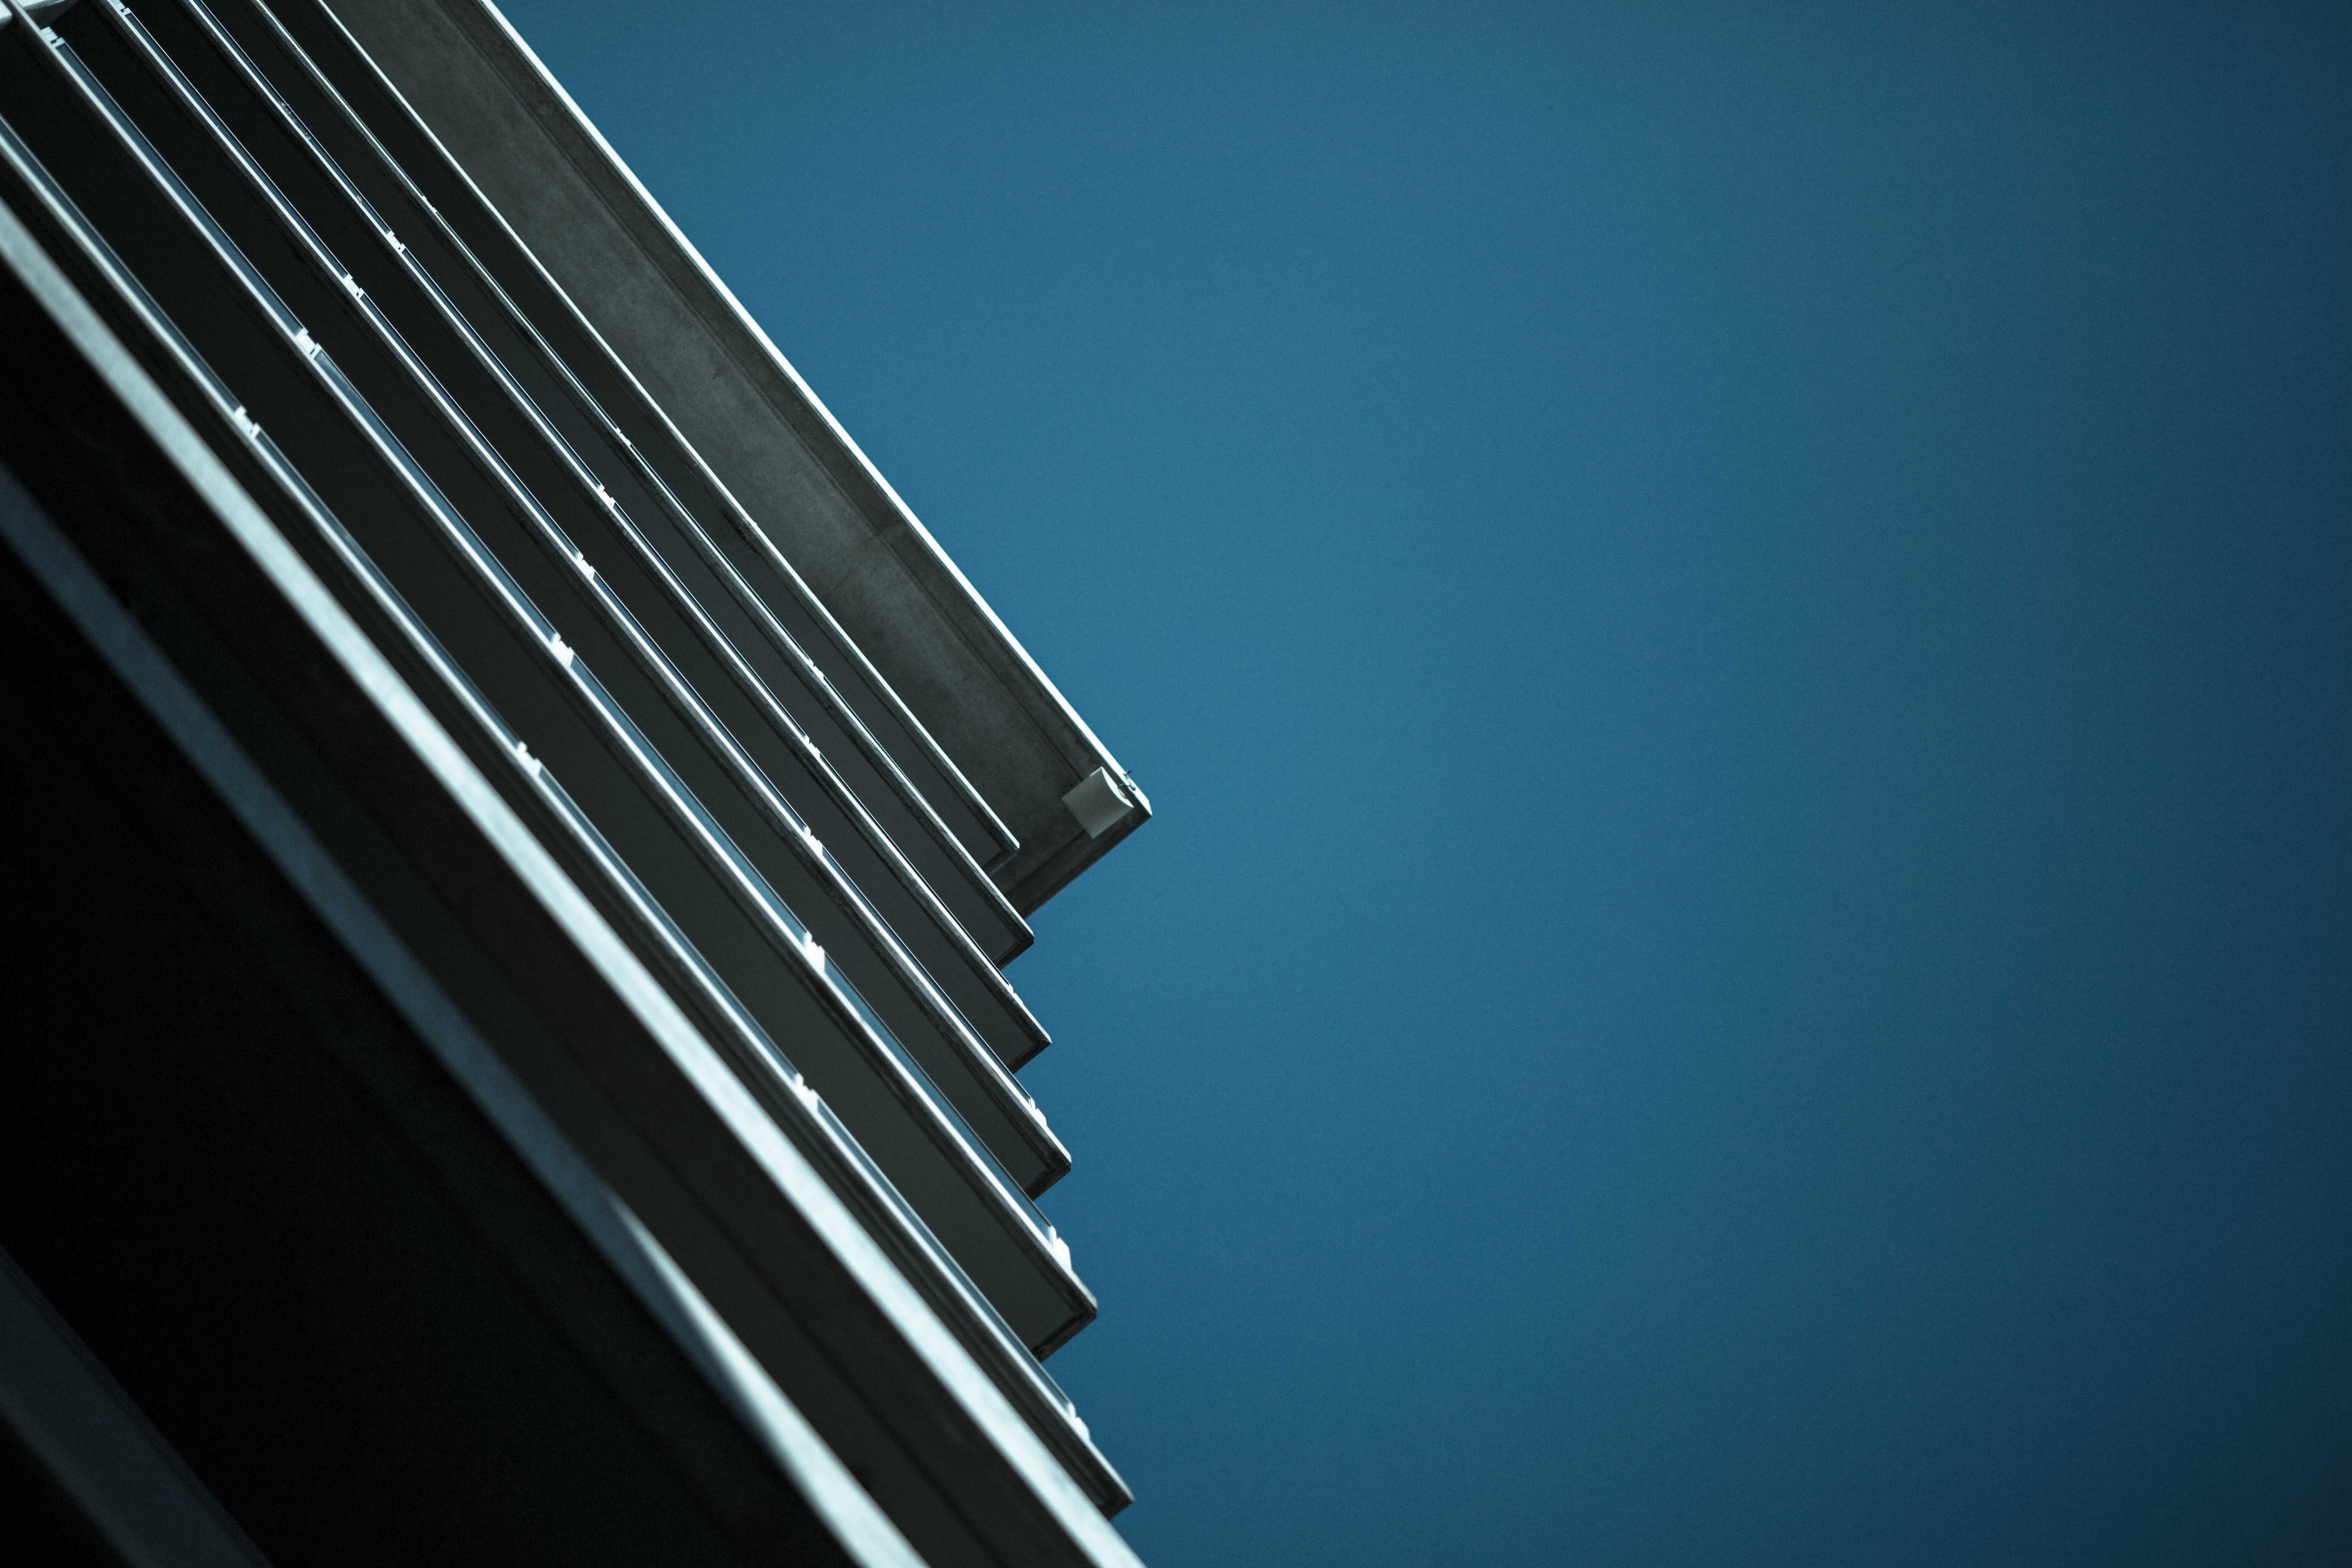
light, architecture, sky, technology, sunlight, building, skyscraper, line, reflection, color, darkness, blue, lighting, concrete, energy, shape, atmosphere of earth